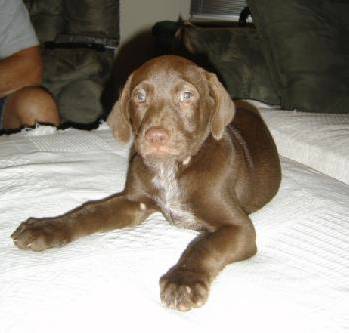
Label: dog